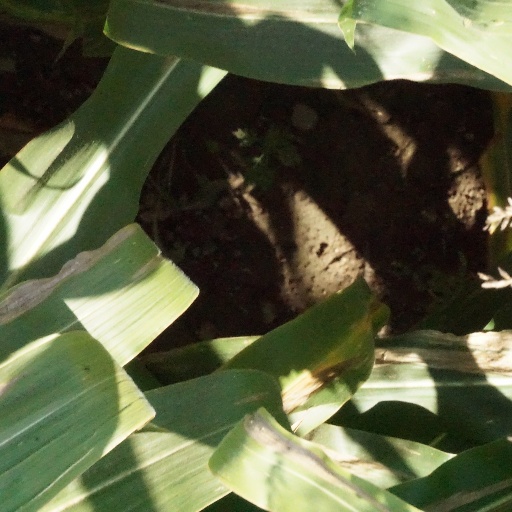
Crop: maize; corn